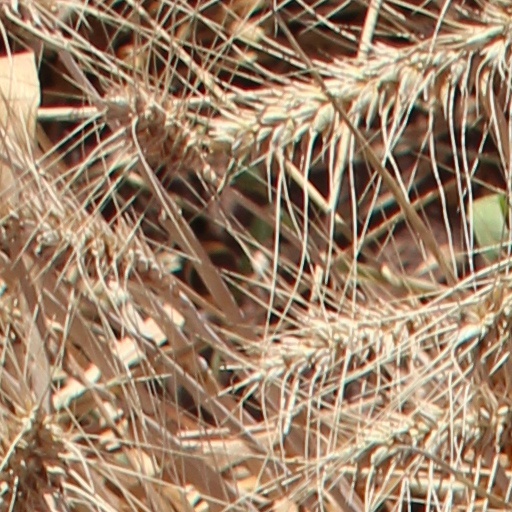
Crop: wheat